New Black Panther Party

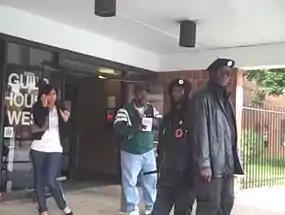
Alleged instance of voter intimidation in Philadelphia during the 2008 US presidential election

During the 2008 presidential election, poll watchers found two New Black Panther militia members shouting racial slurs outside a polling place in Philadelphia. One of the two was a credentialed poll watcher, while the other was a New Black Panther member who had brought a police-style nightstick baton. A University of Pennsylvania student, Stephen Robert Morse, was hired by the local Republican Party on behalf of the John McCain presidential campaign to tape the incident. His video aired on several news outlets throughout the country. Republican poll watcher Chris Hill stated that voters were complaining about intimidation, while the District Attorney's office stated that they had not been contacted by any voters. The New Black Panther with the nightstick was escorted away by the police.